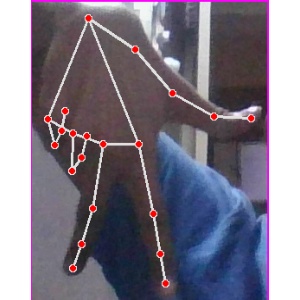
अक्षर: ग